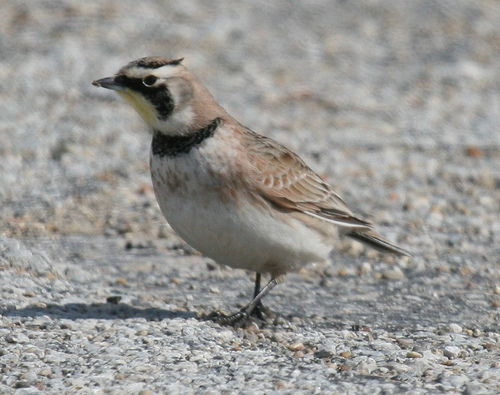
this is a bird with a white belly, brown wings and black stripe on its face.
this is a small bird with a white belly and a black cheek patch.
this is a bird with a white belly, brown back and a small beak.
mnostly light brown and white belly and breast. black neck and cheeka very small bird with tiny wings, a white belly, black eyebrows and a black throat.
this bird has wings that are brown with a white belly
this bird has wings that are brown and has a white belly
this bird has light brown wings and a black ring around the front of its neck.
this alert bird has a brown back and wings, and black bars on cheek and crown.
this bird is white with brown and has a very short beak.
Species: Horned Lark